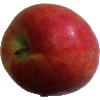
Label: Apple Crimson Snow 1